Thomas Deane Pearse

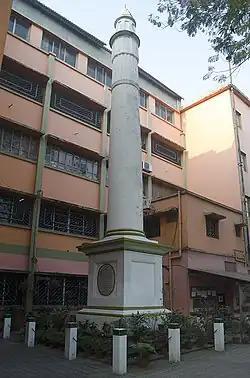
Pearse Memorial, St. Stephen's School, Dum Dum, Kolkata

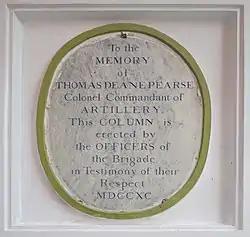
Plaque at Pearse Memorial, St. Stephen's School, Dum Dum, Kolkata

Pearse was born about 1741 or 1742 to Royal Navy Captain Thomas Pearse of Reading and his wife Martha. After passing out from the Royal Military Academy, Woolwich, he was appointed second lieutenant of the Royal Artillery on 24 October 1761, and first lieutenant on 3 February 1766.